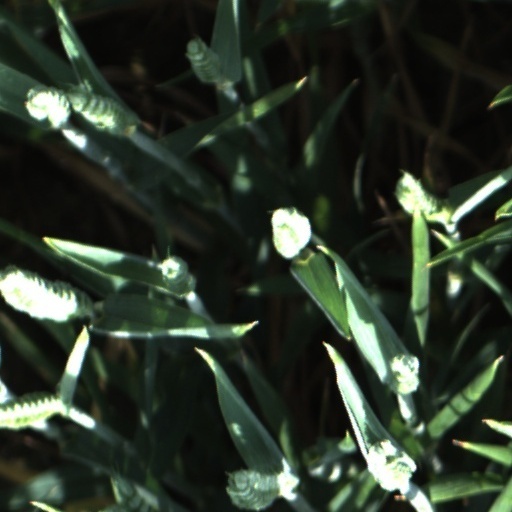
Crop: wheat